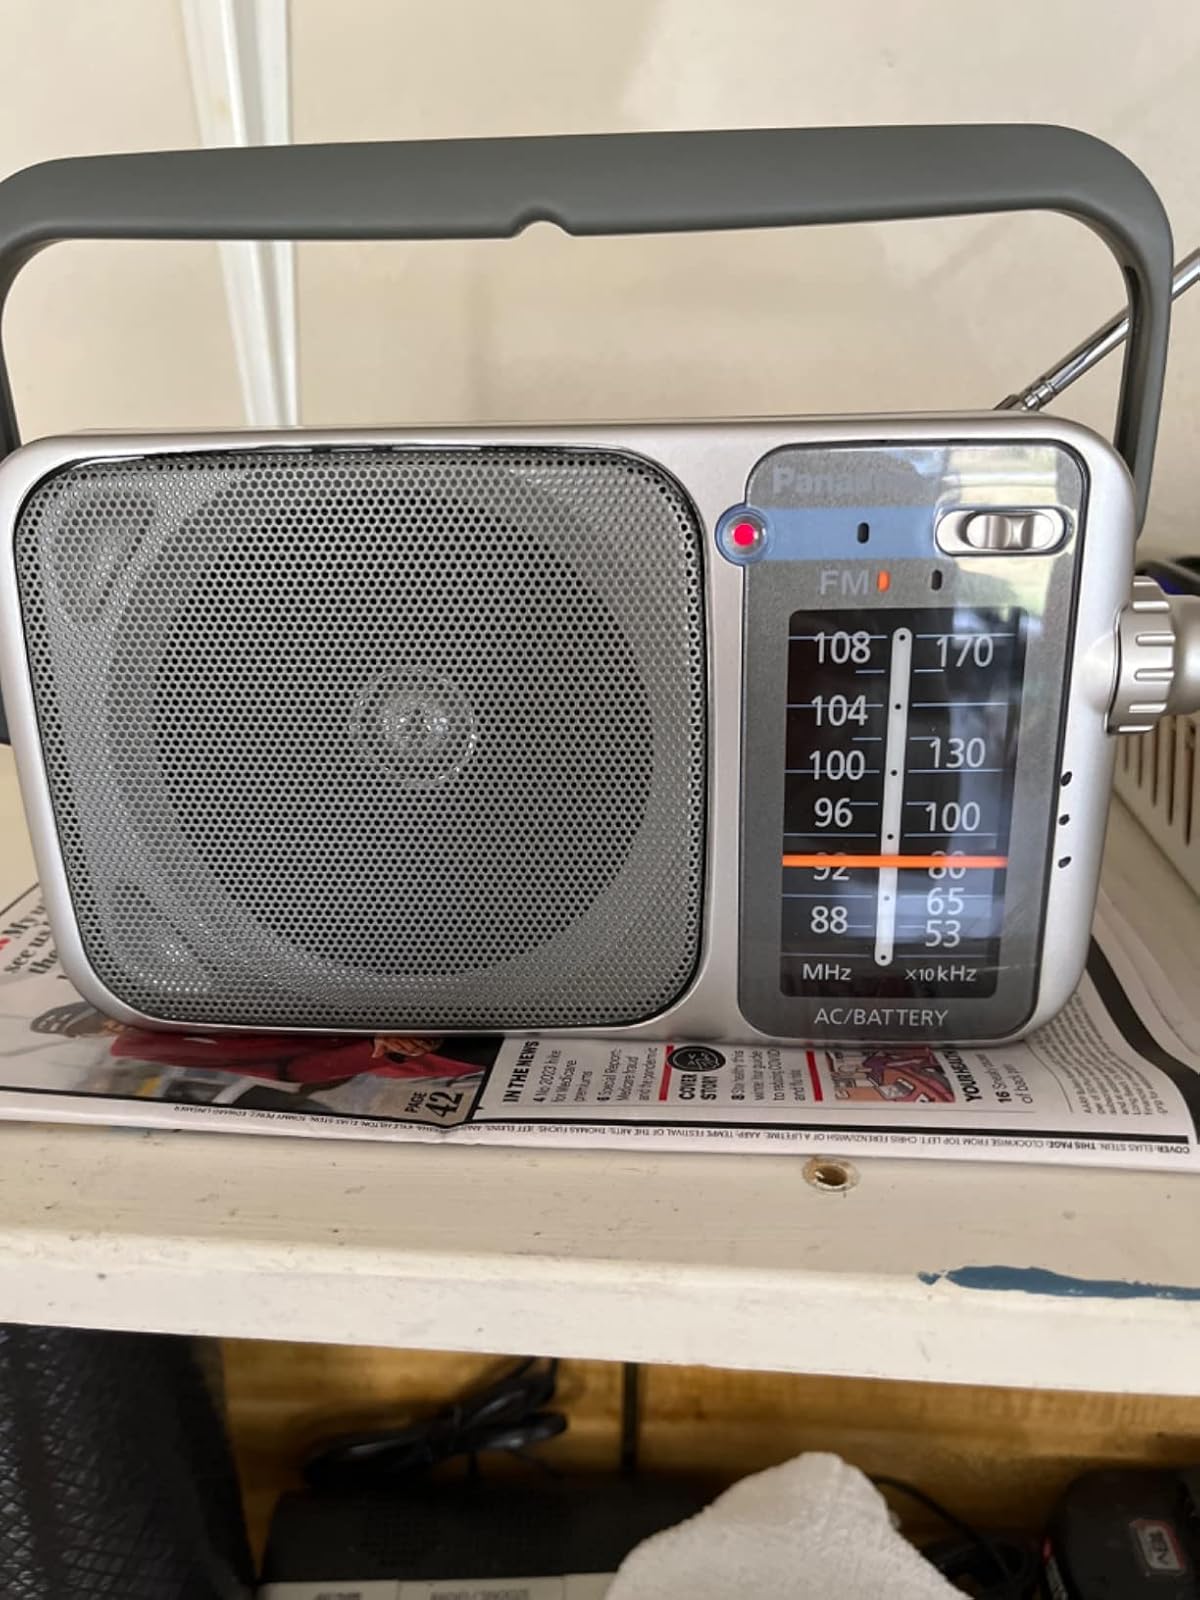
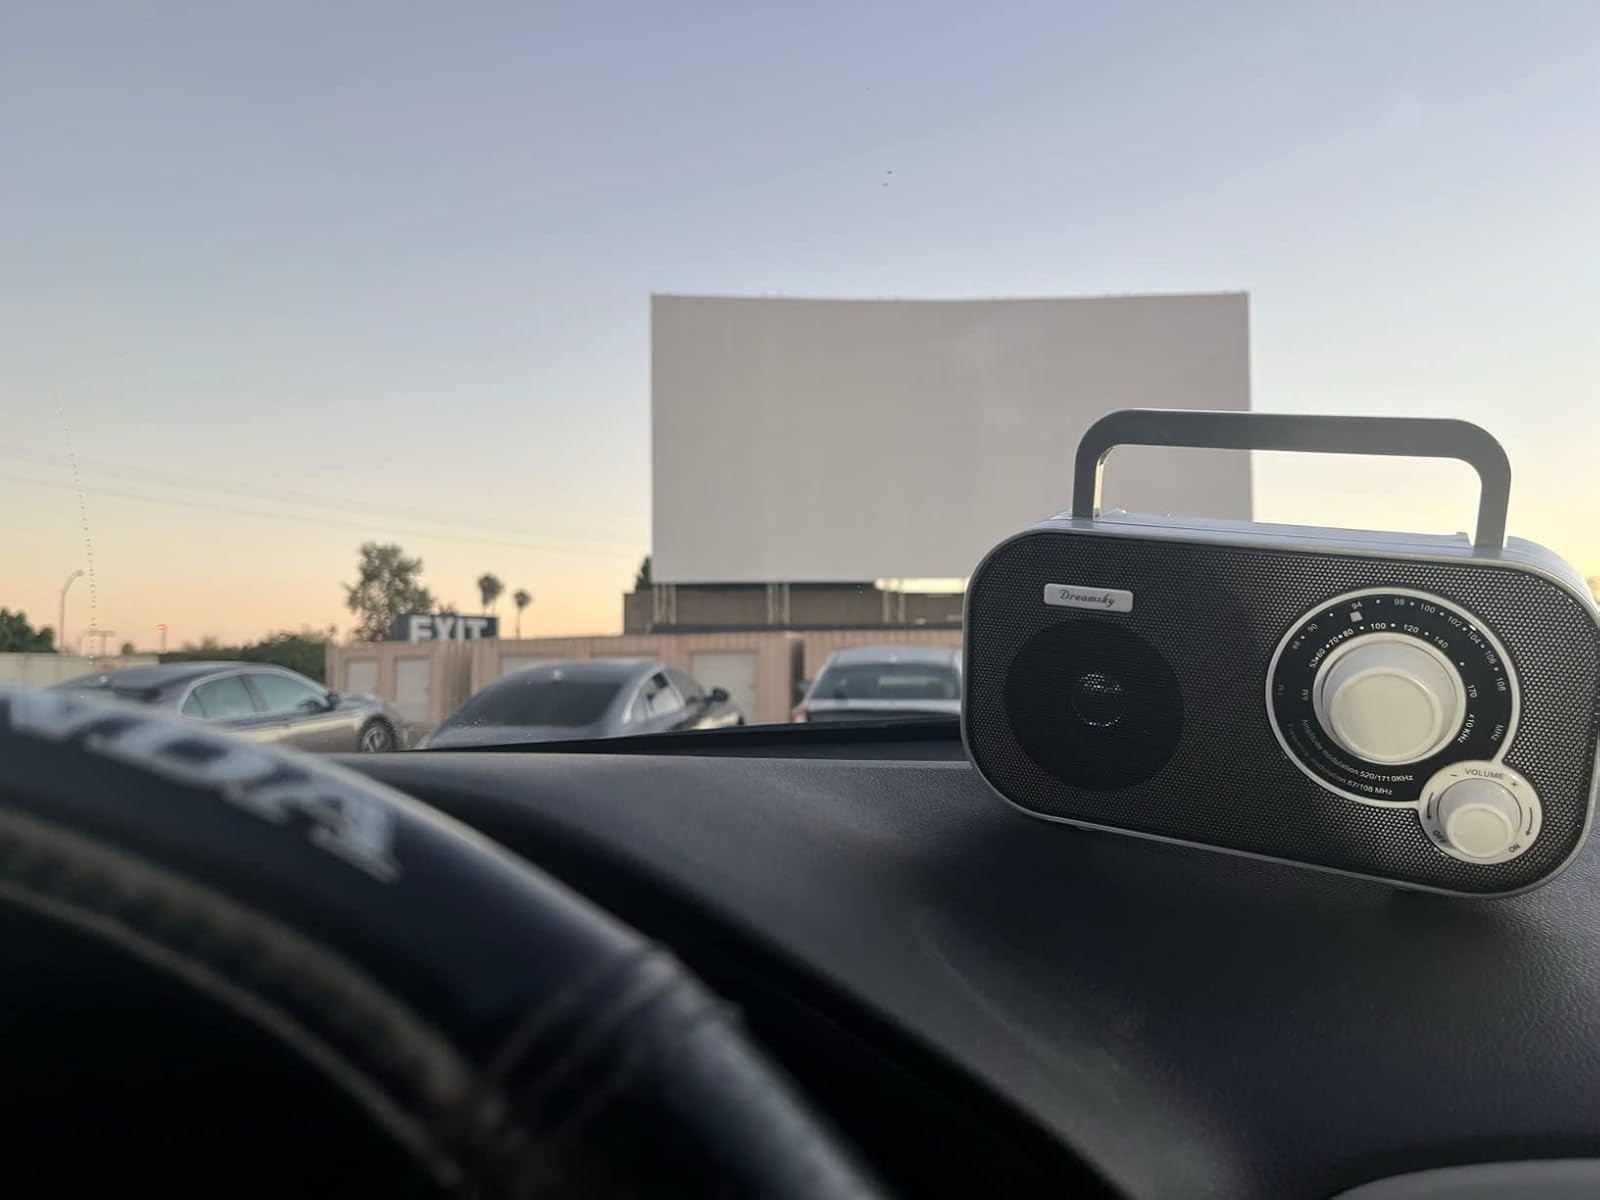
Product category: radio
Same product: no